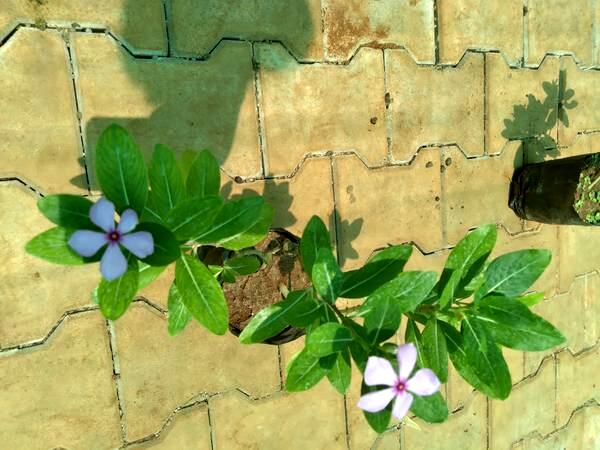
Plant: Nithyapushpa